Feminism in India

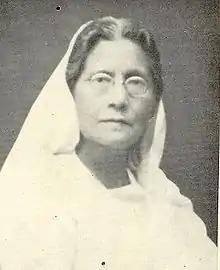
Kamini Roy (poet and suffragette) became the first woman Honors Graduate in India in 1886.

The colonial venture into modernity brought concepts of democracy, equality and individual rights. The rise of the concept of nationalism and introspection of discriminatory practices brought about social reform movements related to caste and gender relations. This first phase of feminism in India was initiated by men to uproot the social evils, to allow remarriage of widows, to forbid child marriage, and to reduce illiteracy. It also aimed to regulate the age of consent and to ensure property rights through legal intervention. However, efforts for improving the status of women in Indian society were somewhat thwarted by the late nineteenth century, as nationalist movements emerged in India. These movements resisted 'colonial interventions in gender relations' particularly in the areas of family relations. In the mid to late nineteenth century, there was a national form of resistance to any colonial efforts made to 'modernize' the Hindu family. This included the Age of Consent controversy that erupted after the government tried to raise the age of marriage for women.